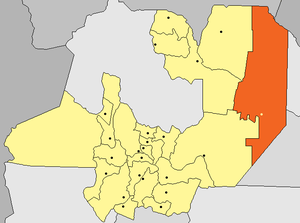
Rivadavia est une localité de la province de Salta, au nord-ouest de l'Argentine, et le chef-lieu du département de Rivadavia.